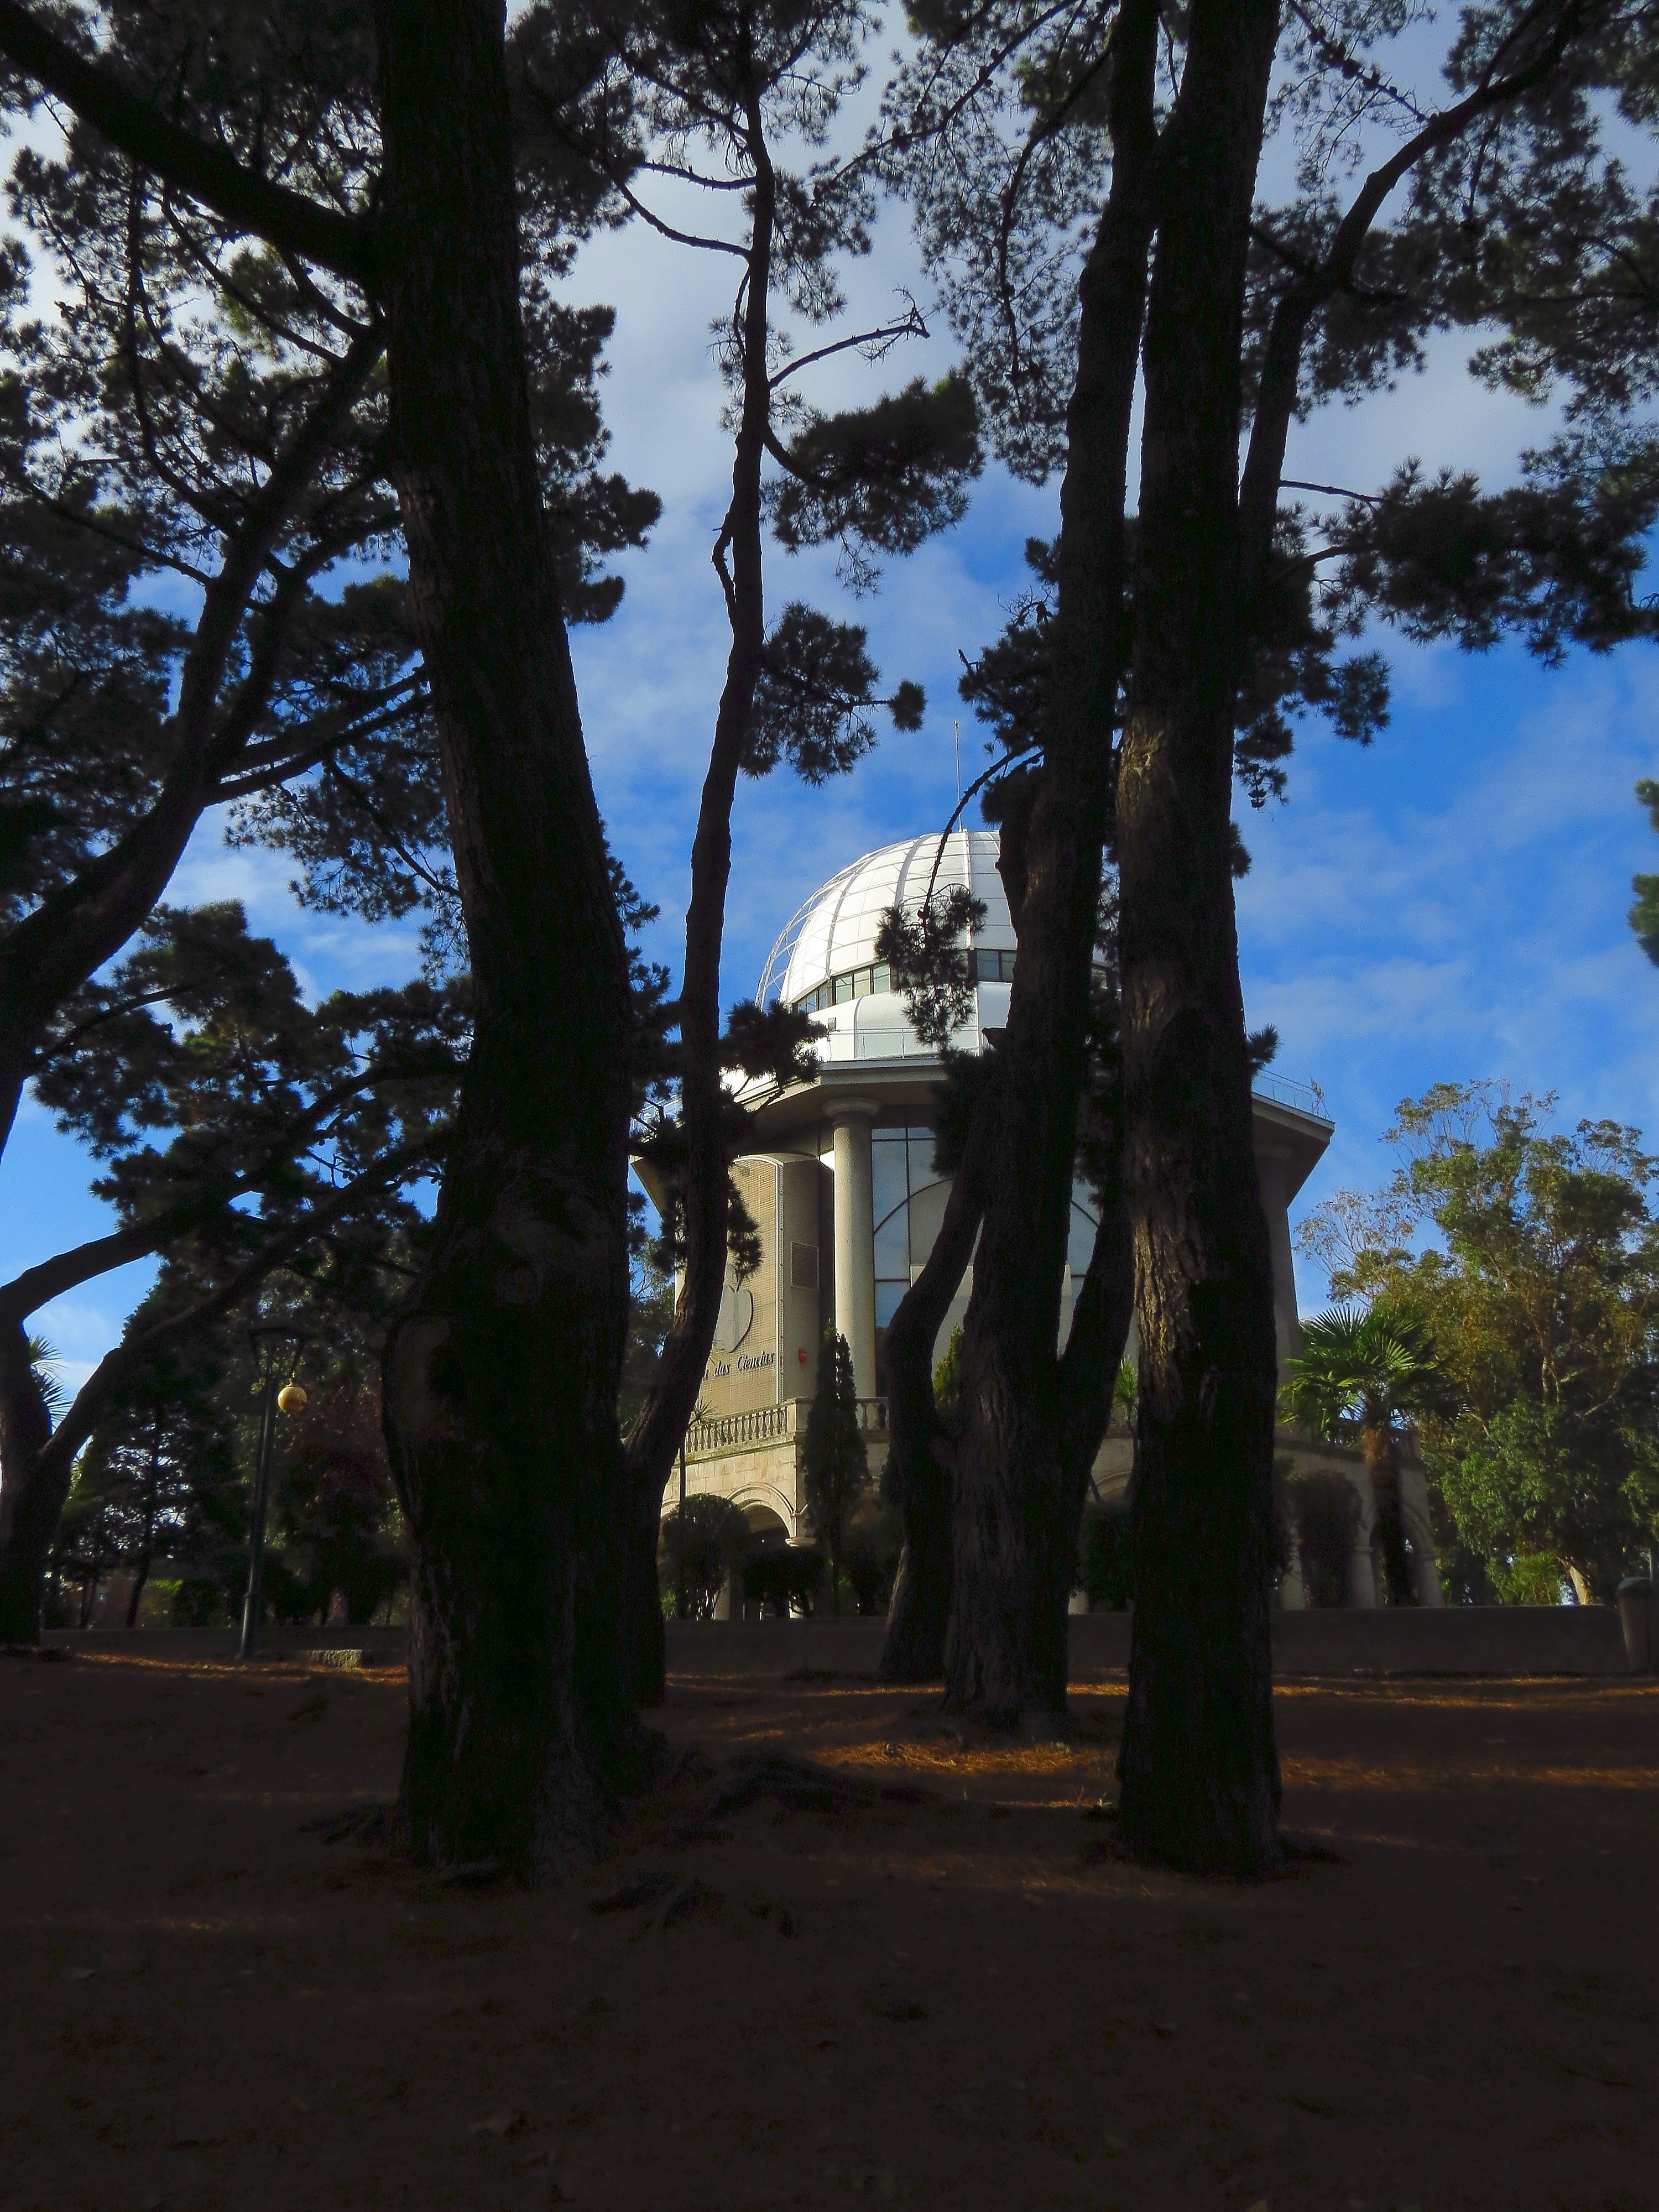
landscape, tree, plant, sunlight, autumn, park, galicia, paisajes, espana, gaby1, canonsx40hx, acoru a, spainggl1, woody plant